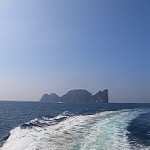
Label: sea